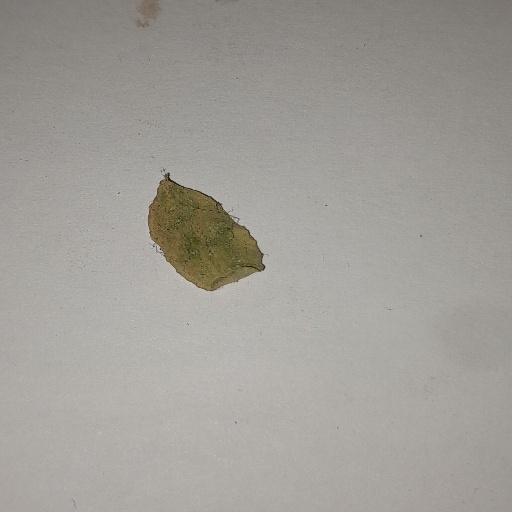
Species: Sojina
Leaf condition: Yellow Leaf